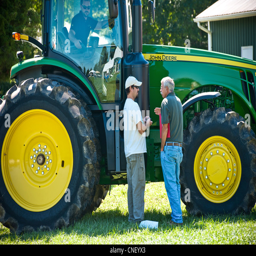
men standing next to a large tractor and man riding inside of the tractor